Leonidas Polk

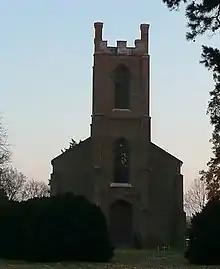
St. John's Church at Ashwood

In 1832, Polk moved his family to the vast Polk "Rattle and Snap" tract in Maury County, Tennessee, and constructed a massive Greek Revival home called Ashwood Hall. Polk was the largest slaveowner in the county in 1840, owning 111 slaves. (By 1850, the census recorded that Polk owned 400 slaves, but other estimates are as high as 1000.) He built a family chapel with his four brothers in Maury County, St. John's Church, at Ashwood. He also served as priest of St. Peter's Church in Columbia, Tennessee. He was appointed Missionary Bishop of the Southwest in September 1838 and was elected first Bishop of Louisiana in October 1841. In 1848, he performed the marriage of his niece, Mary Bayard Devereux, to Major William John Clarke.